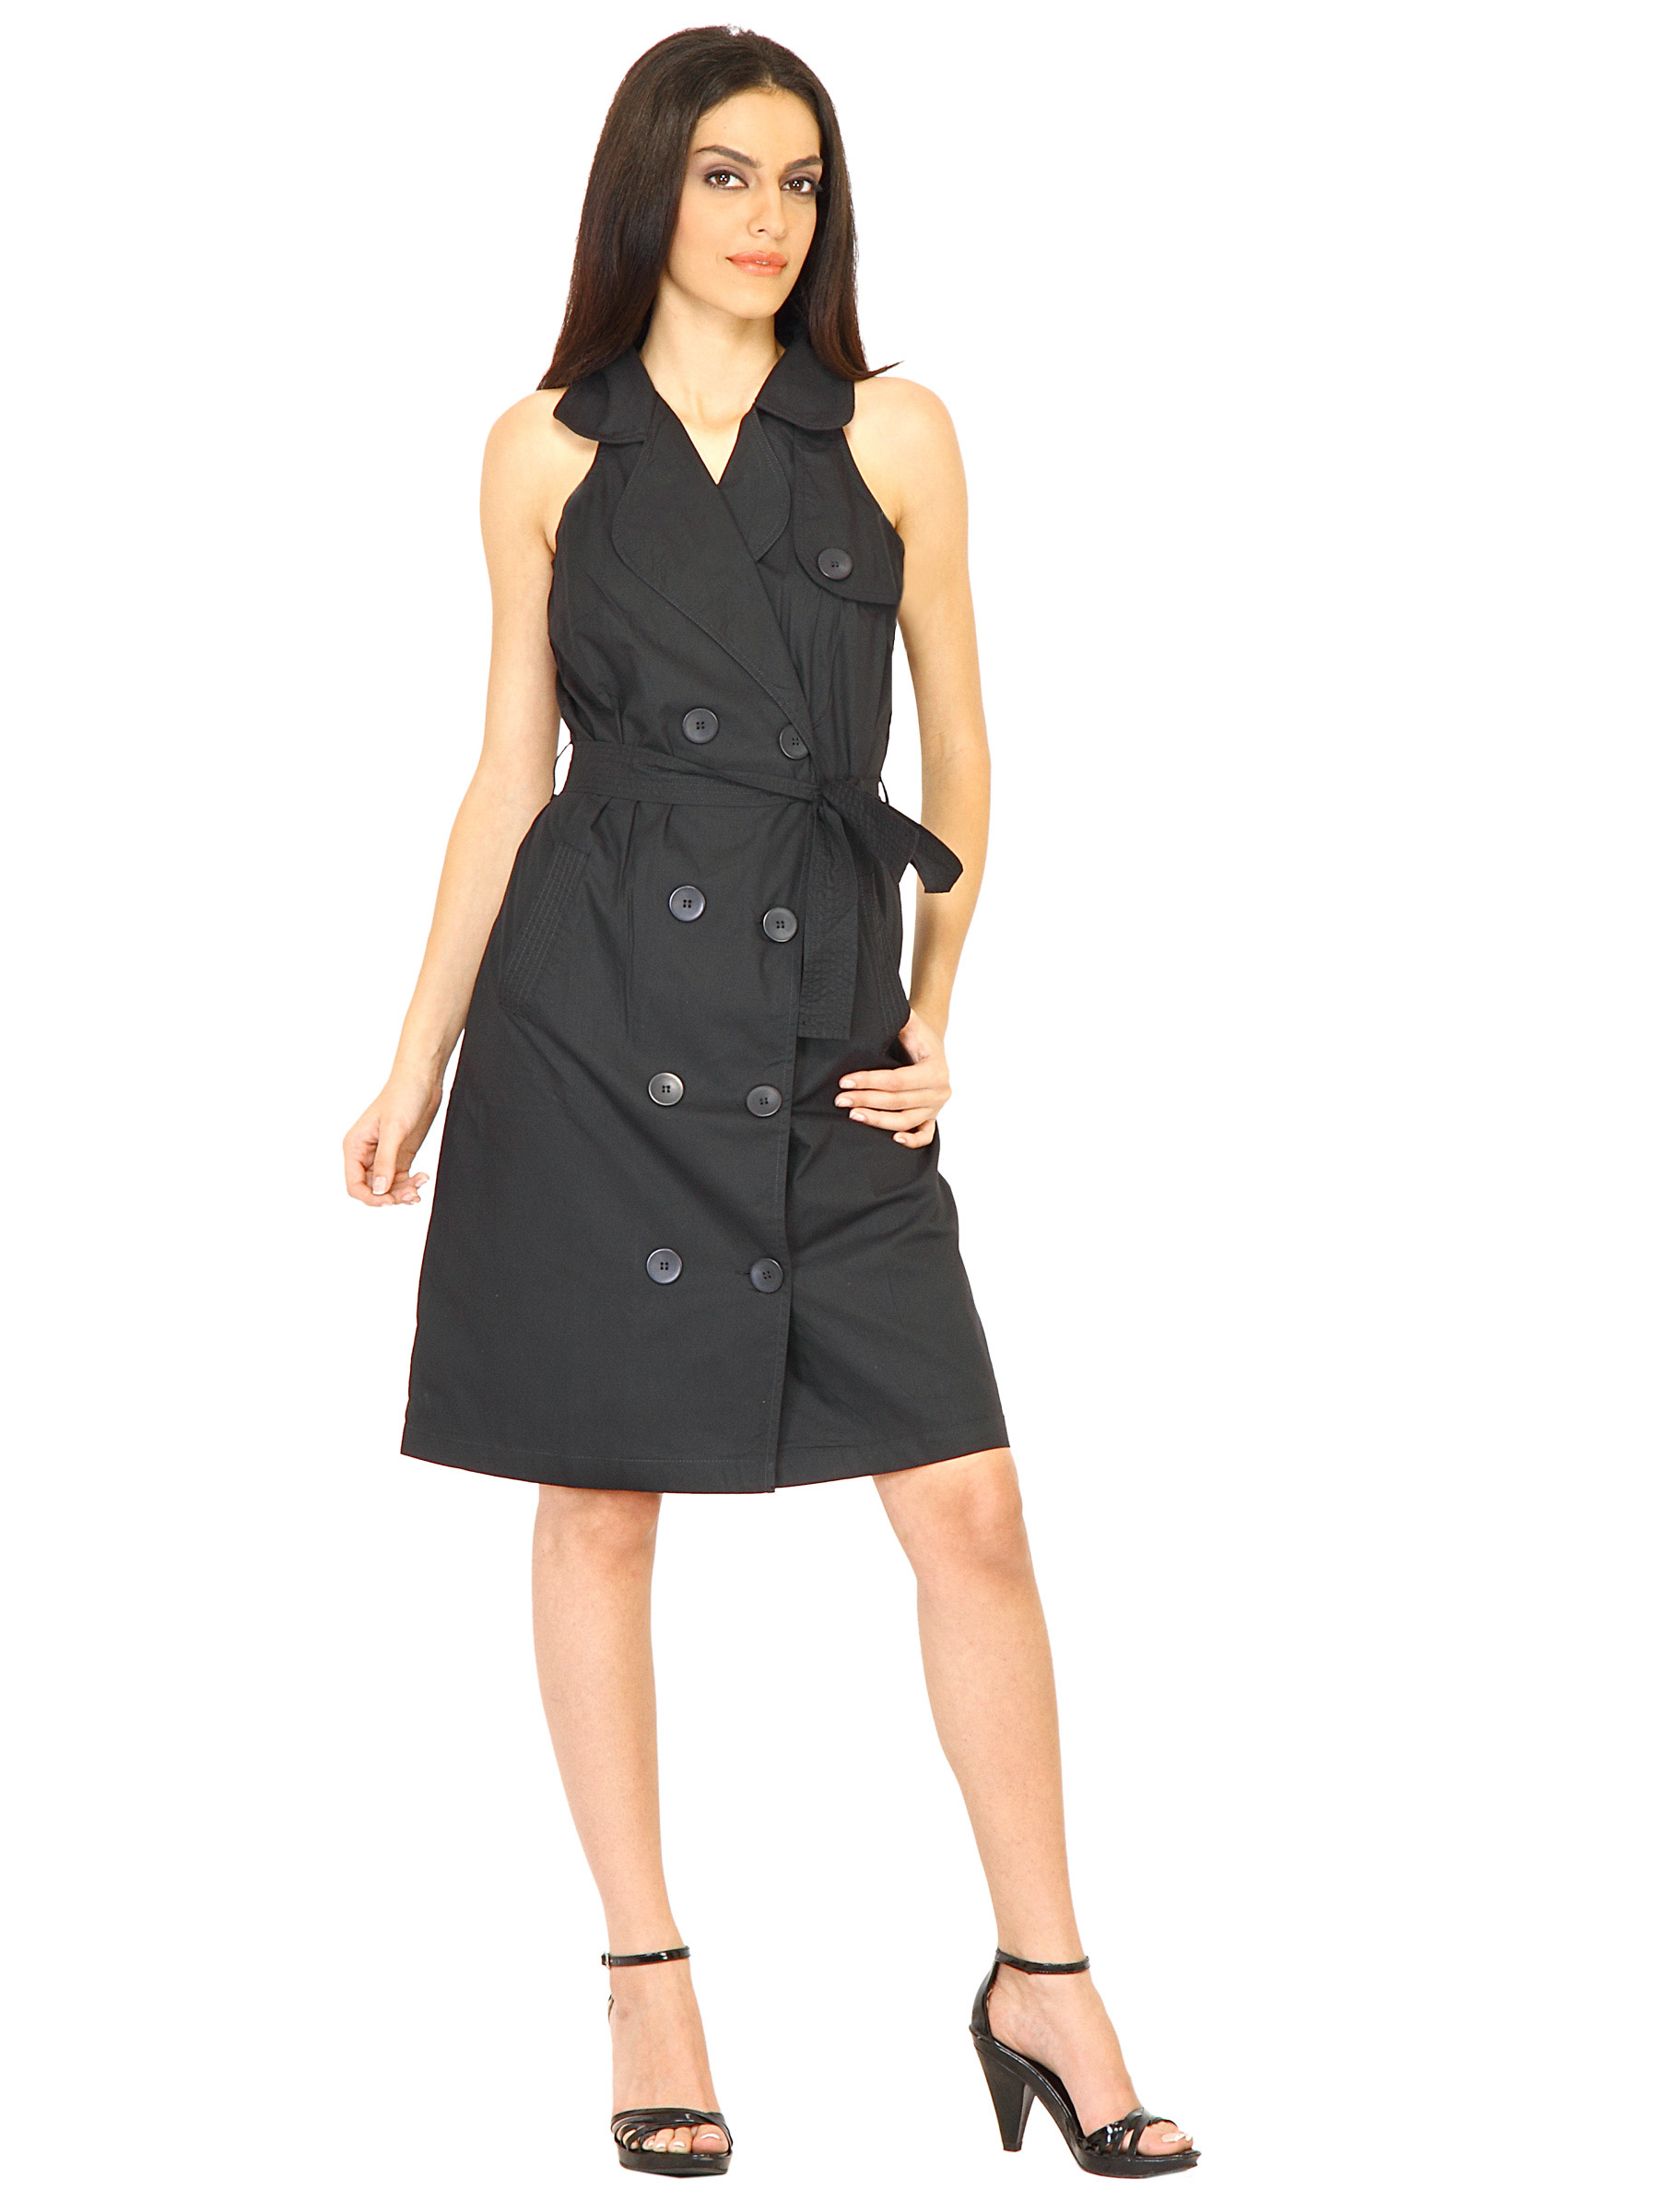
United Colors of Benetton Women Black Dress
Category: Apparel / Dress / Dresses
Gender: Women
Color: Black
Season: Fall 2011
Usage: Casual